Marine food web

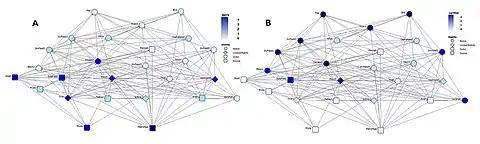
Topological positions versus mobility: (A) bottom-up groups (sessile and drifters), (B) groups at the top of the food web. Phyto, phytoplankton; MacroAlga, macroalgae; Proto, pelagic protozoa; Crus, Crustacea; PelBact, pelagic bacteria; Echino, Echinoderms; Amph, Amphipods; HerbFish, herbivorous fish; Zoopl, zooplankton; SuspFeed, suspension feeders; Polych, polychaetes; Mugil, Mugilidae; Gastropod, gastropods; Blenny, omnivorous blennies; Decapod, decapods; Dpunt, Diplodus puntazzo; Macropl, macroplankton; PlFish, planktivorous fish; Cephalopod, cephalopods; Mcarni, macrocarnivorous fish; Pisc, piscivorous fish; Bird, seabirds; InvFeed1 through InvFeed4, benthic invertebrate feeders.

In order to sustain the proper functioning of ecosystems, there is a need to better understand the simple question asked by Lawton in 1994: What do species do in ecosystems? Since ecological roles and food web positions are not independent, the question of what kind of species occupy various of network positions needs to be asked. Since the very first attempts to identify keystone species, there has been an interest in their place in food webs. First they were suggested to have been top predators, then also plants, herbivores, and parasites. For both community ecology and conservation biology, it would be useful to know where are they in complex trophic networks.